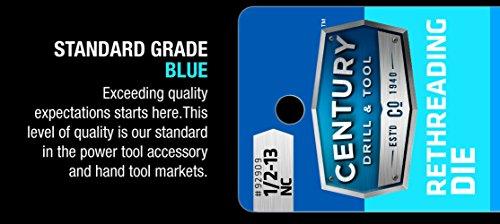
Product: Century Drill & Tool 92913 Rethreading Hexagon Die, 5/8-11 NC
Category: Toys & Games | Play Vehicles | Die-Cast Vehicles
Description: Rethreading hexagon dies for repairing damaged bolts or studs.
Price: $12.63
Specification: ASIN:B00BEZVNKG|ShippingWeight:0.8ounces(Viewshippingratesandpolicies)|DomesticShipping:ItemcanbeshippedwithinU.S.|InternationalShipping:Thisitemisnoteligibleforinternationalshipping.LearnMore|DateFirstAvailable:July7,2011